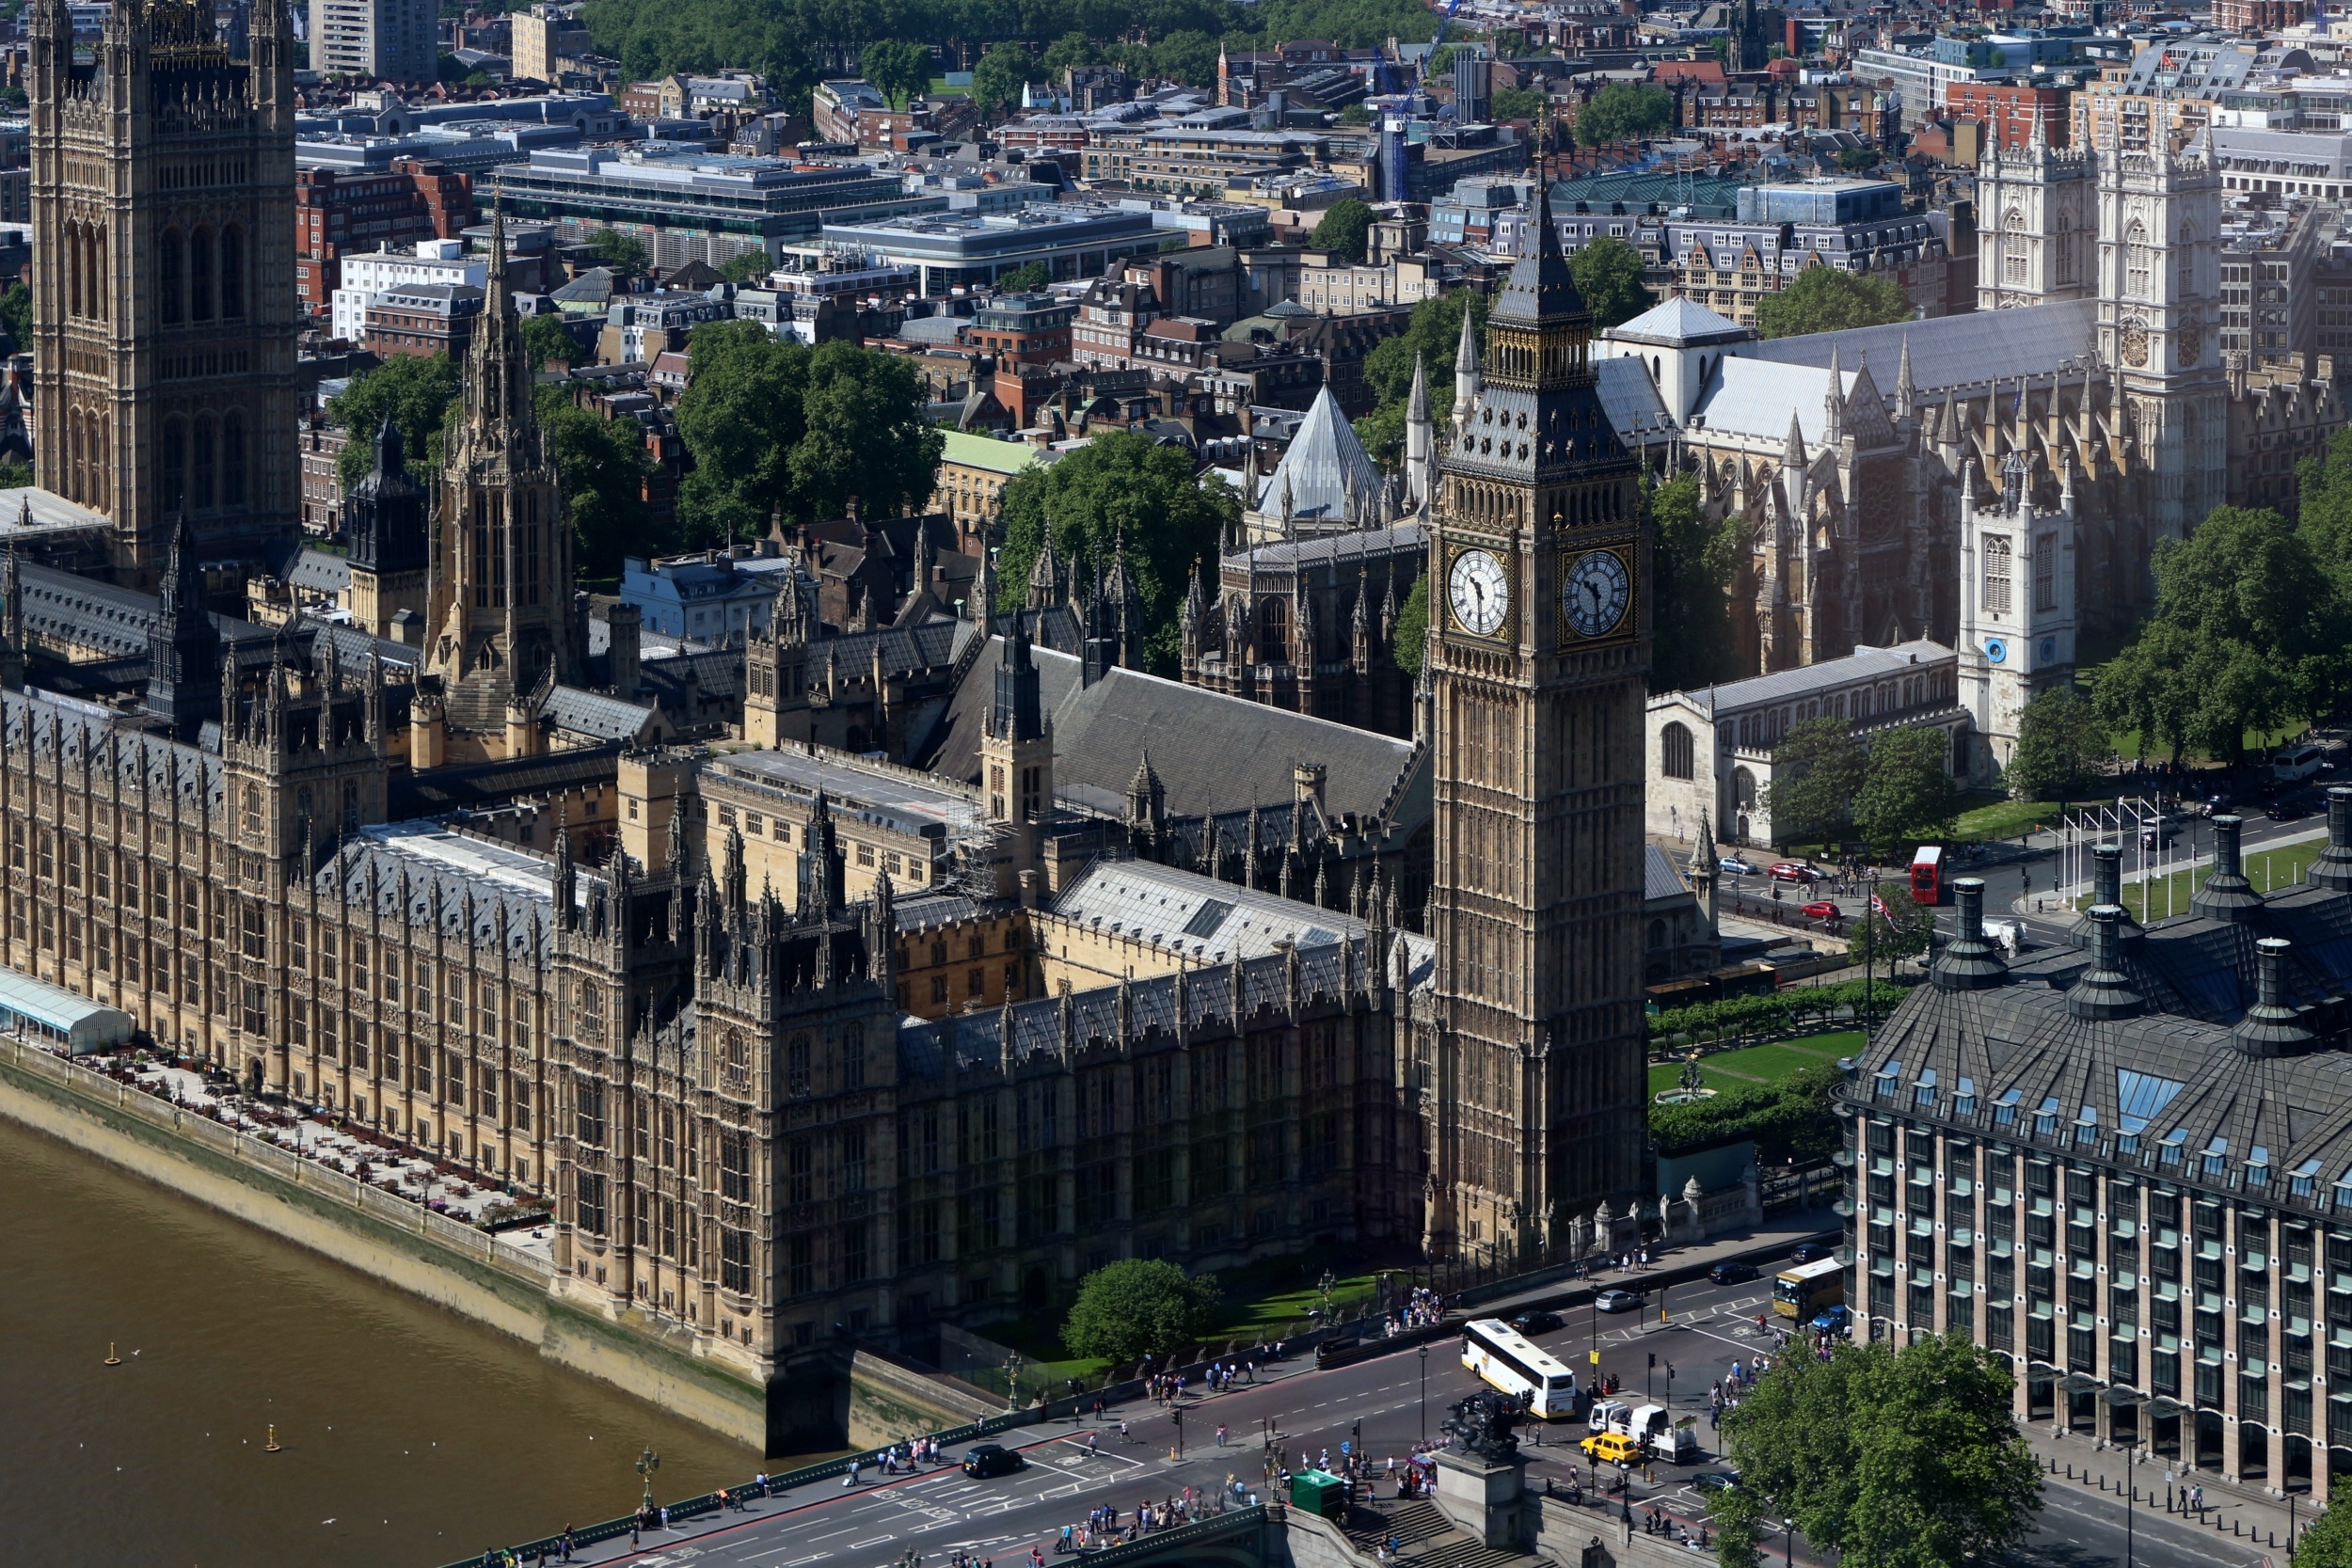
architecture, skyline, town, city, skyscraper, cityscape, downtown, transport, landmark, tower block, london, parliament, westminster, metropolis, neighbourhood, bird's eye view, aerial photography, urban area, human settlement, metropolitan area